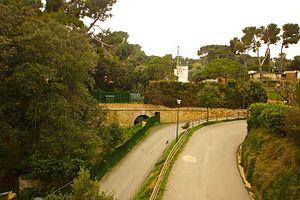
Calonge (Sant Antoni de Calonge), Catalogne: Pont du Rec de Treumal